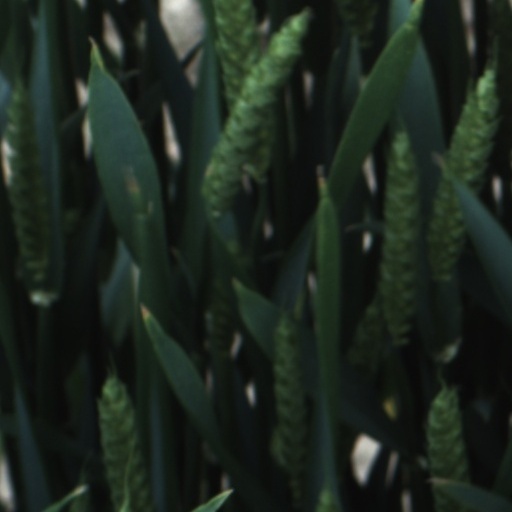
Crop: wheat